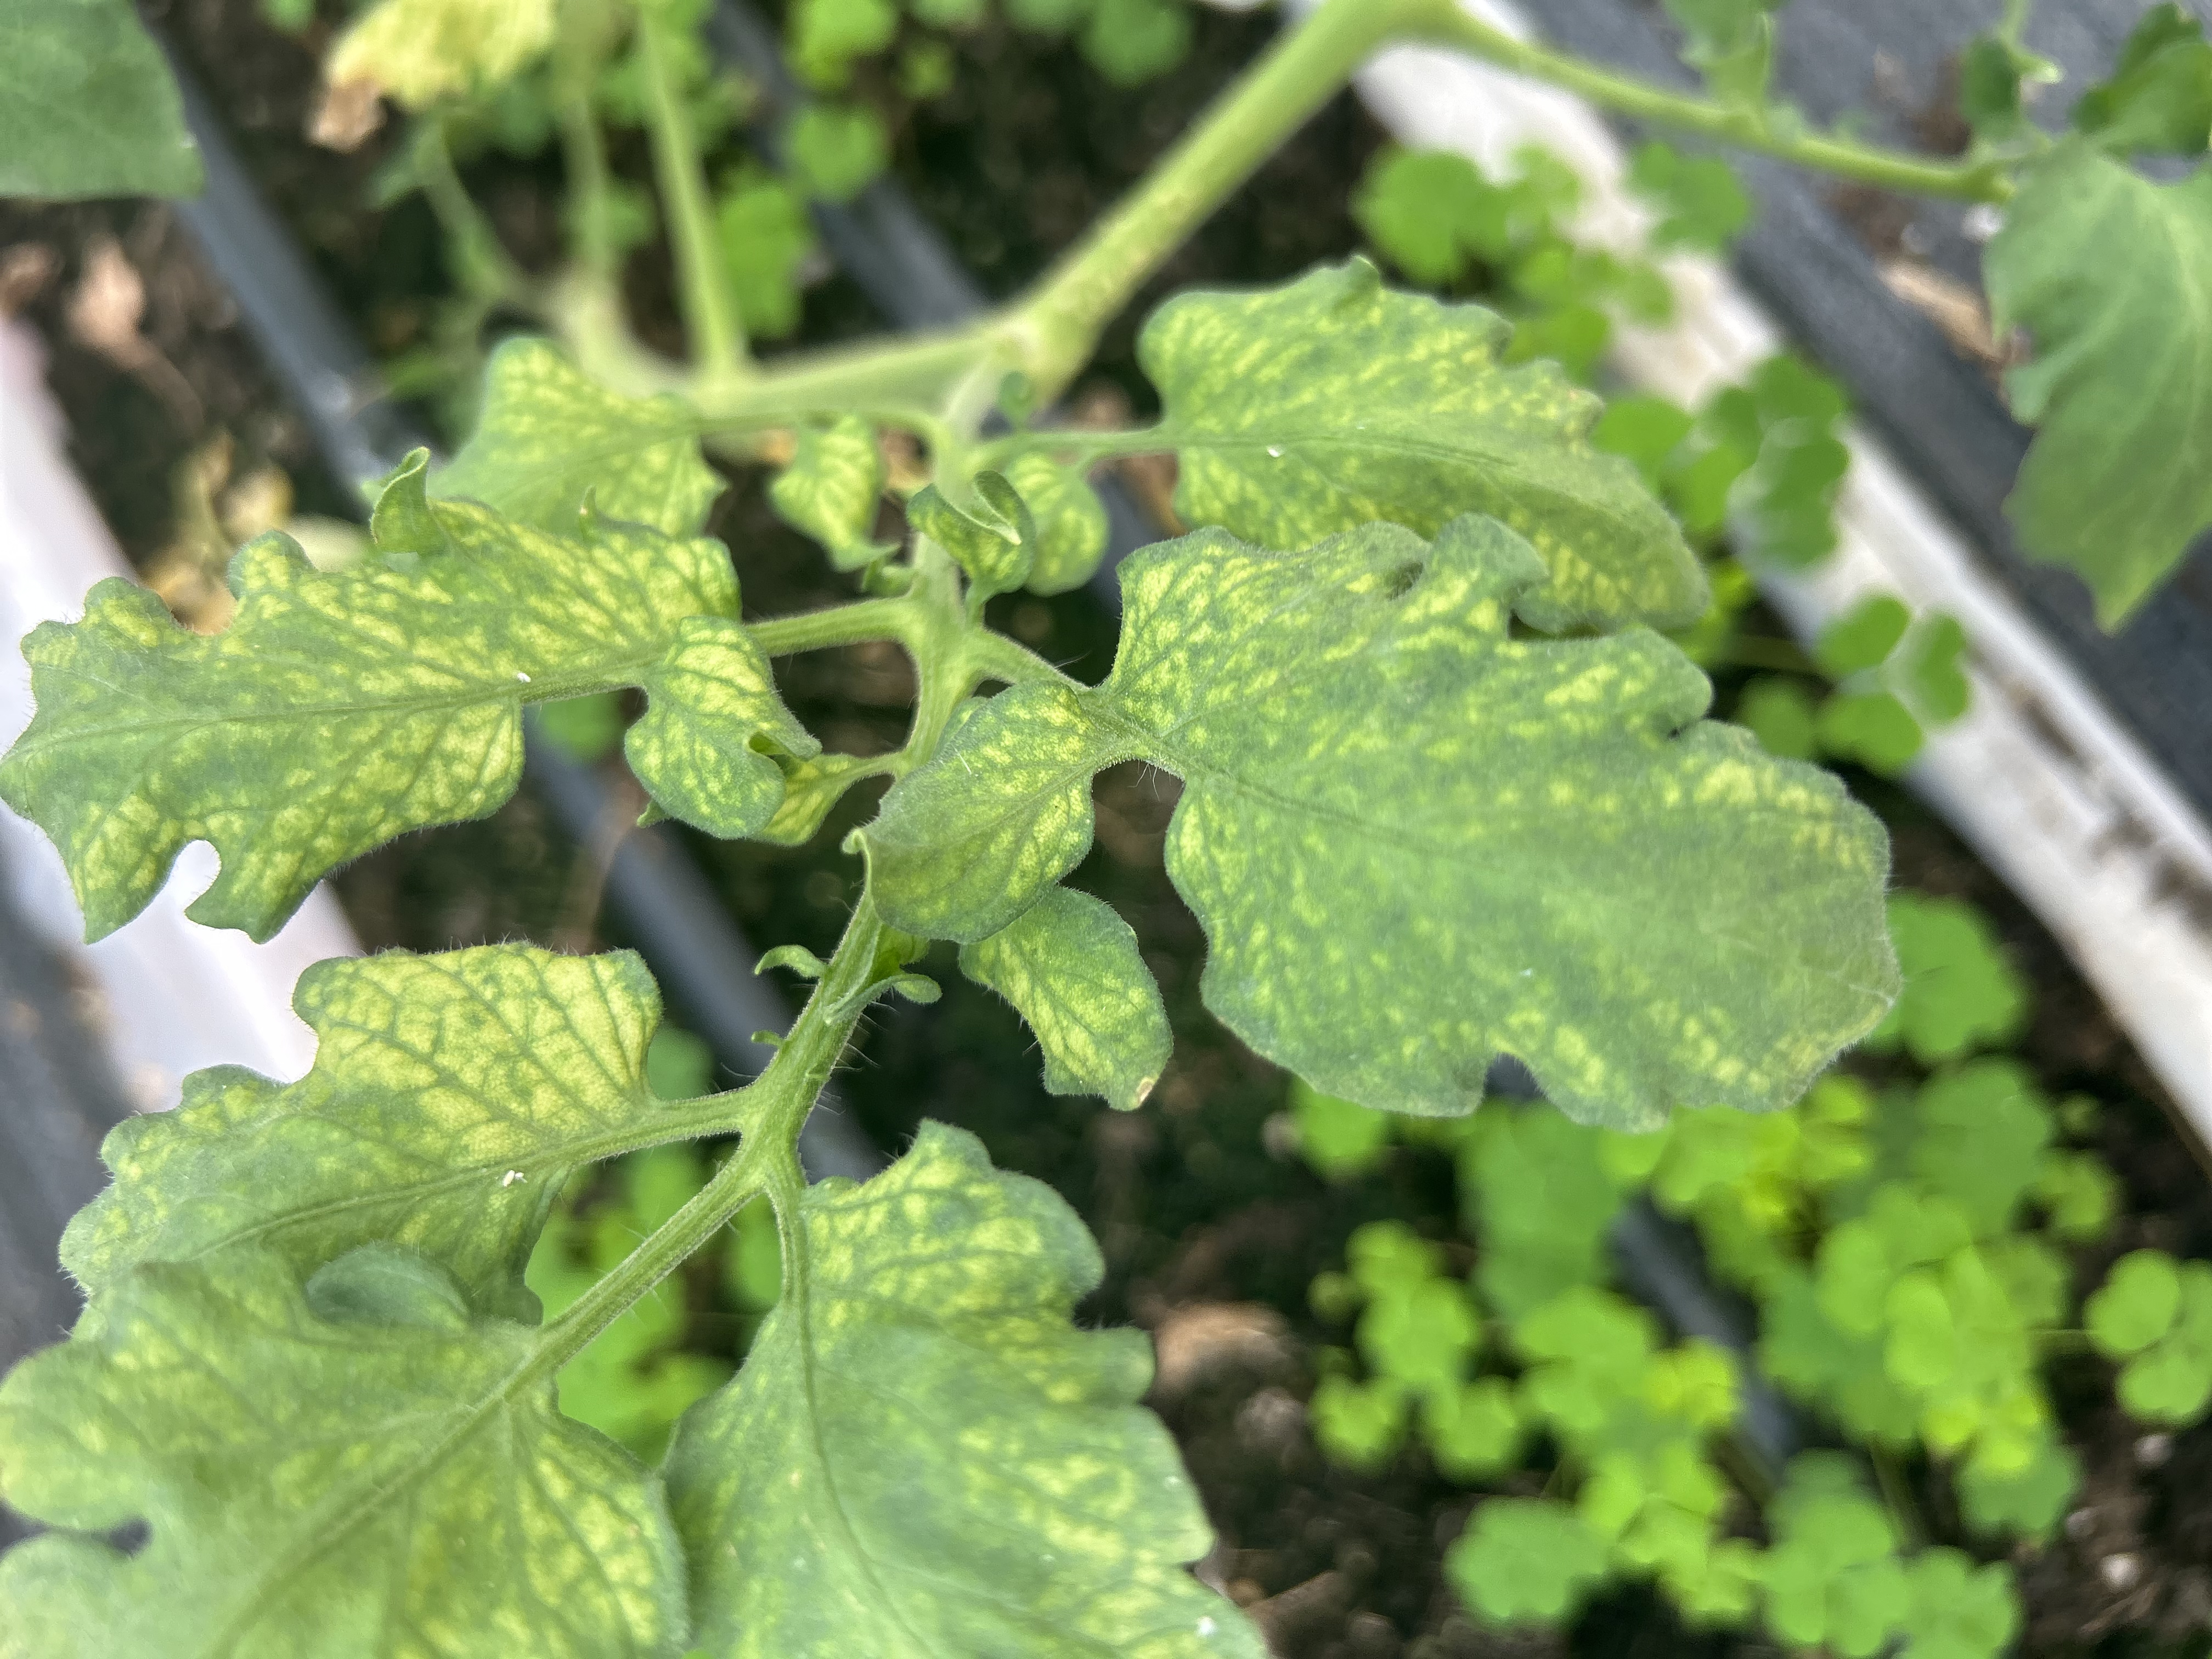
Disease: Viral